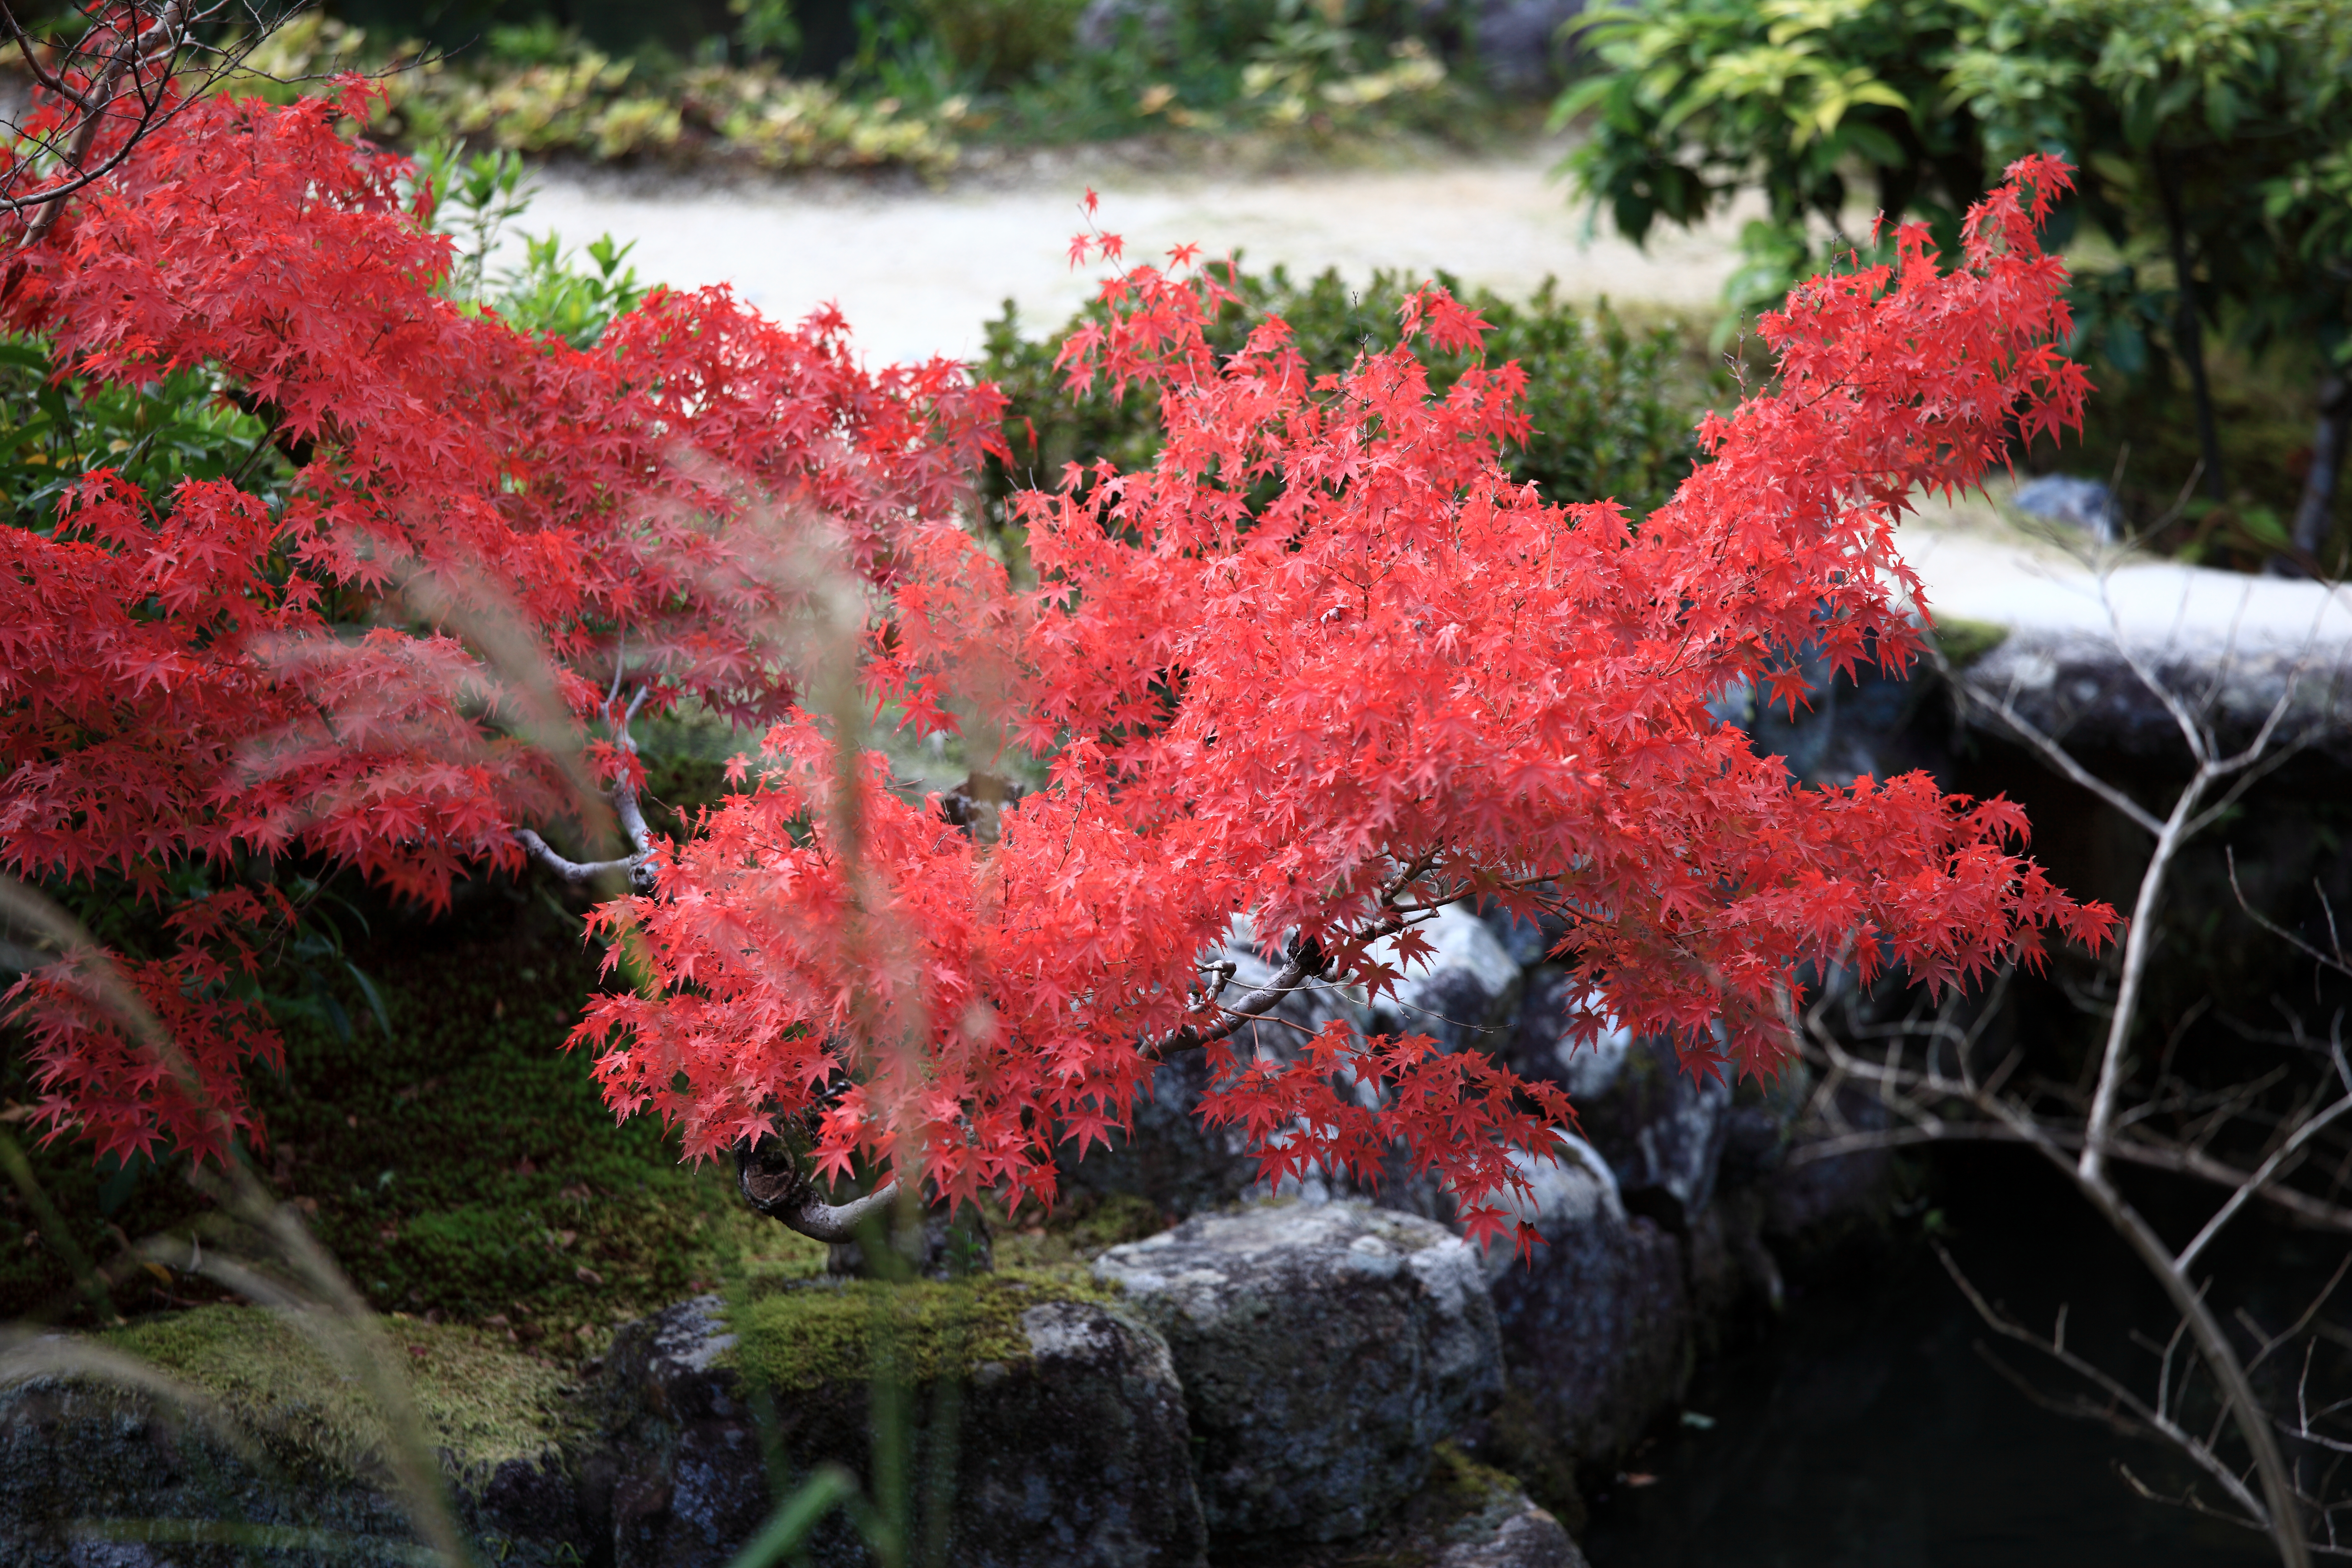
tree, plant, leaf, flower, high, autumn, botany, garden, flora, season, maple tree, japanese, shrub, rhododendron, nara, 5d, style, hires, markii, hi, res, resolution, isuien, flowering plant, woody plant, land plant